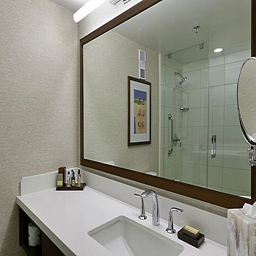
A corner of a rest room with a big mirror.
A white bathroom sink sitting under a bathroom mirror.
a big mirrior in a bath room with a sink and counter
A restroom sink and the reflection of the shower.
A sink in a room with a big mirror above the sink